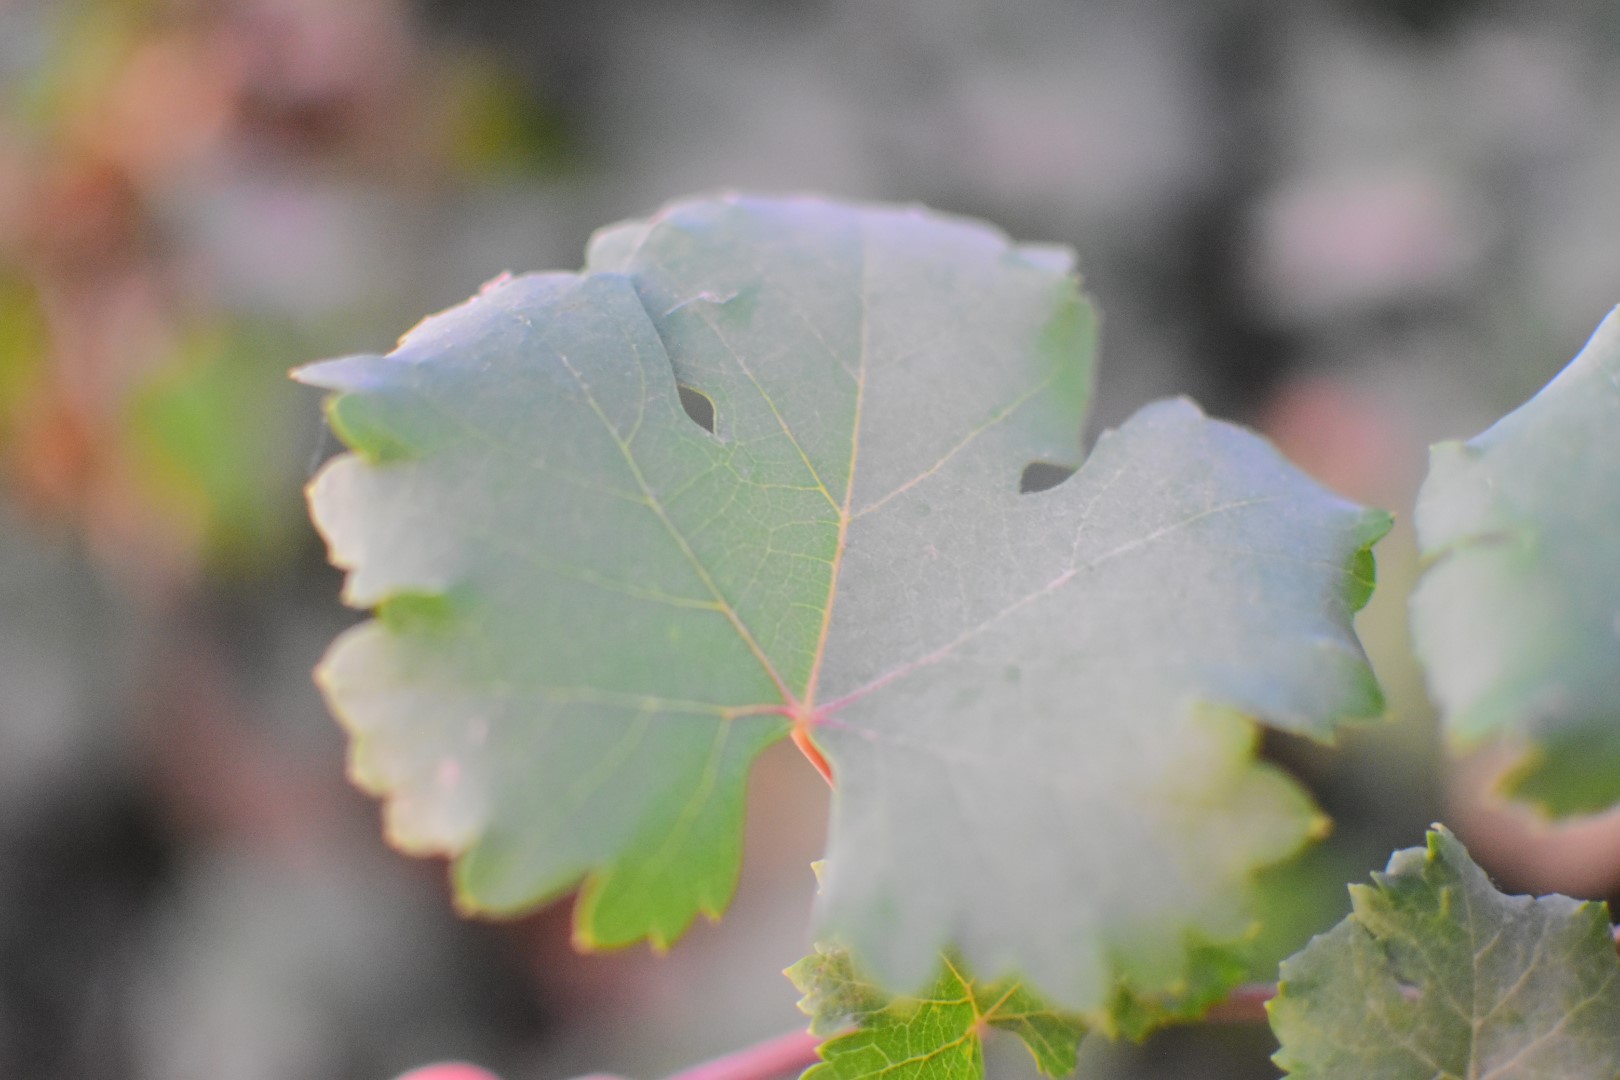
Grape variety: Aswud Balad